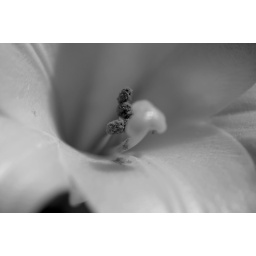
A flower in black and white- T189 Oct-Dec 2008 Scavenger hunt item 37